Kupati

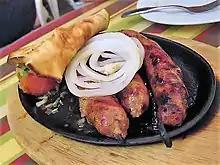
Kupati

Kupati is a type of Georgian sausage that is made from ground pork, intestines or chitterlings, pepper, onions. It is popular in the Caucasus region.